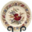
Label: plate